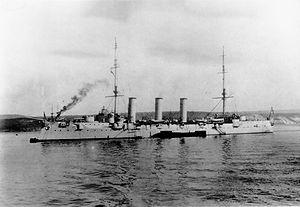
La bataille du cap Sarytch est une bataille navale qui eut lieu le 18 novembre 1914 au large du cap Sarytch, dans la mer Noire, pendant la Première Guerre mondiale. Elle opposa la flotte russe, commandée par le vice-amiral Eberhardt, aux navires allemands, battant pavillon turc mais à équipage entièrement germanique, les SMS Goeben et SMS Breslau, commandés par le contre-amiral Souchon. Elle se termina par la retraite de ces derniers.
Le Souvenir de Mercure ou Mémoire de Mercure est un croiseur protégé de la classe Bogatyr de la Marine impériale russe, construit en 1901-1902.